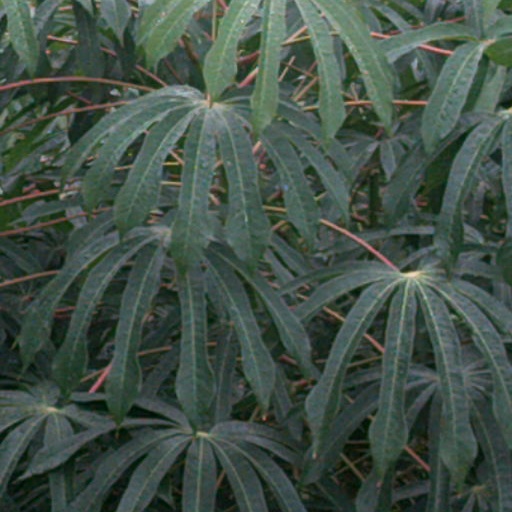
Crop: cassava